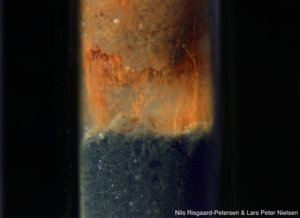
Kabelbakterie
Kabelbakterier mellem to adskilte sedimentlag indeni en glascylinder.
En kabelbakterie er filamentøs bakterie, som leder elektricitet over afstande omkring 1 cm i sediment og ved grundvandsreservoirer.